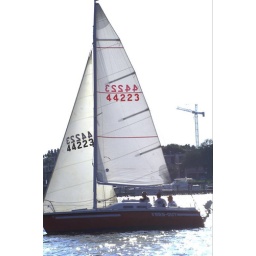
Clear Lake, Texas Wednesday sail boat races in 2006